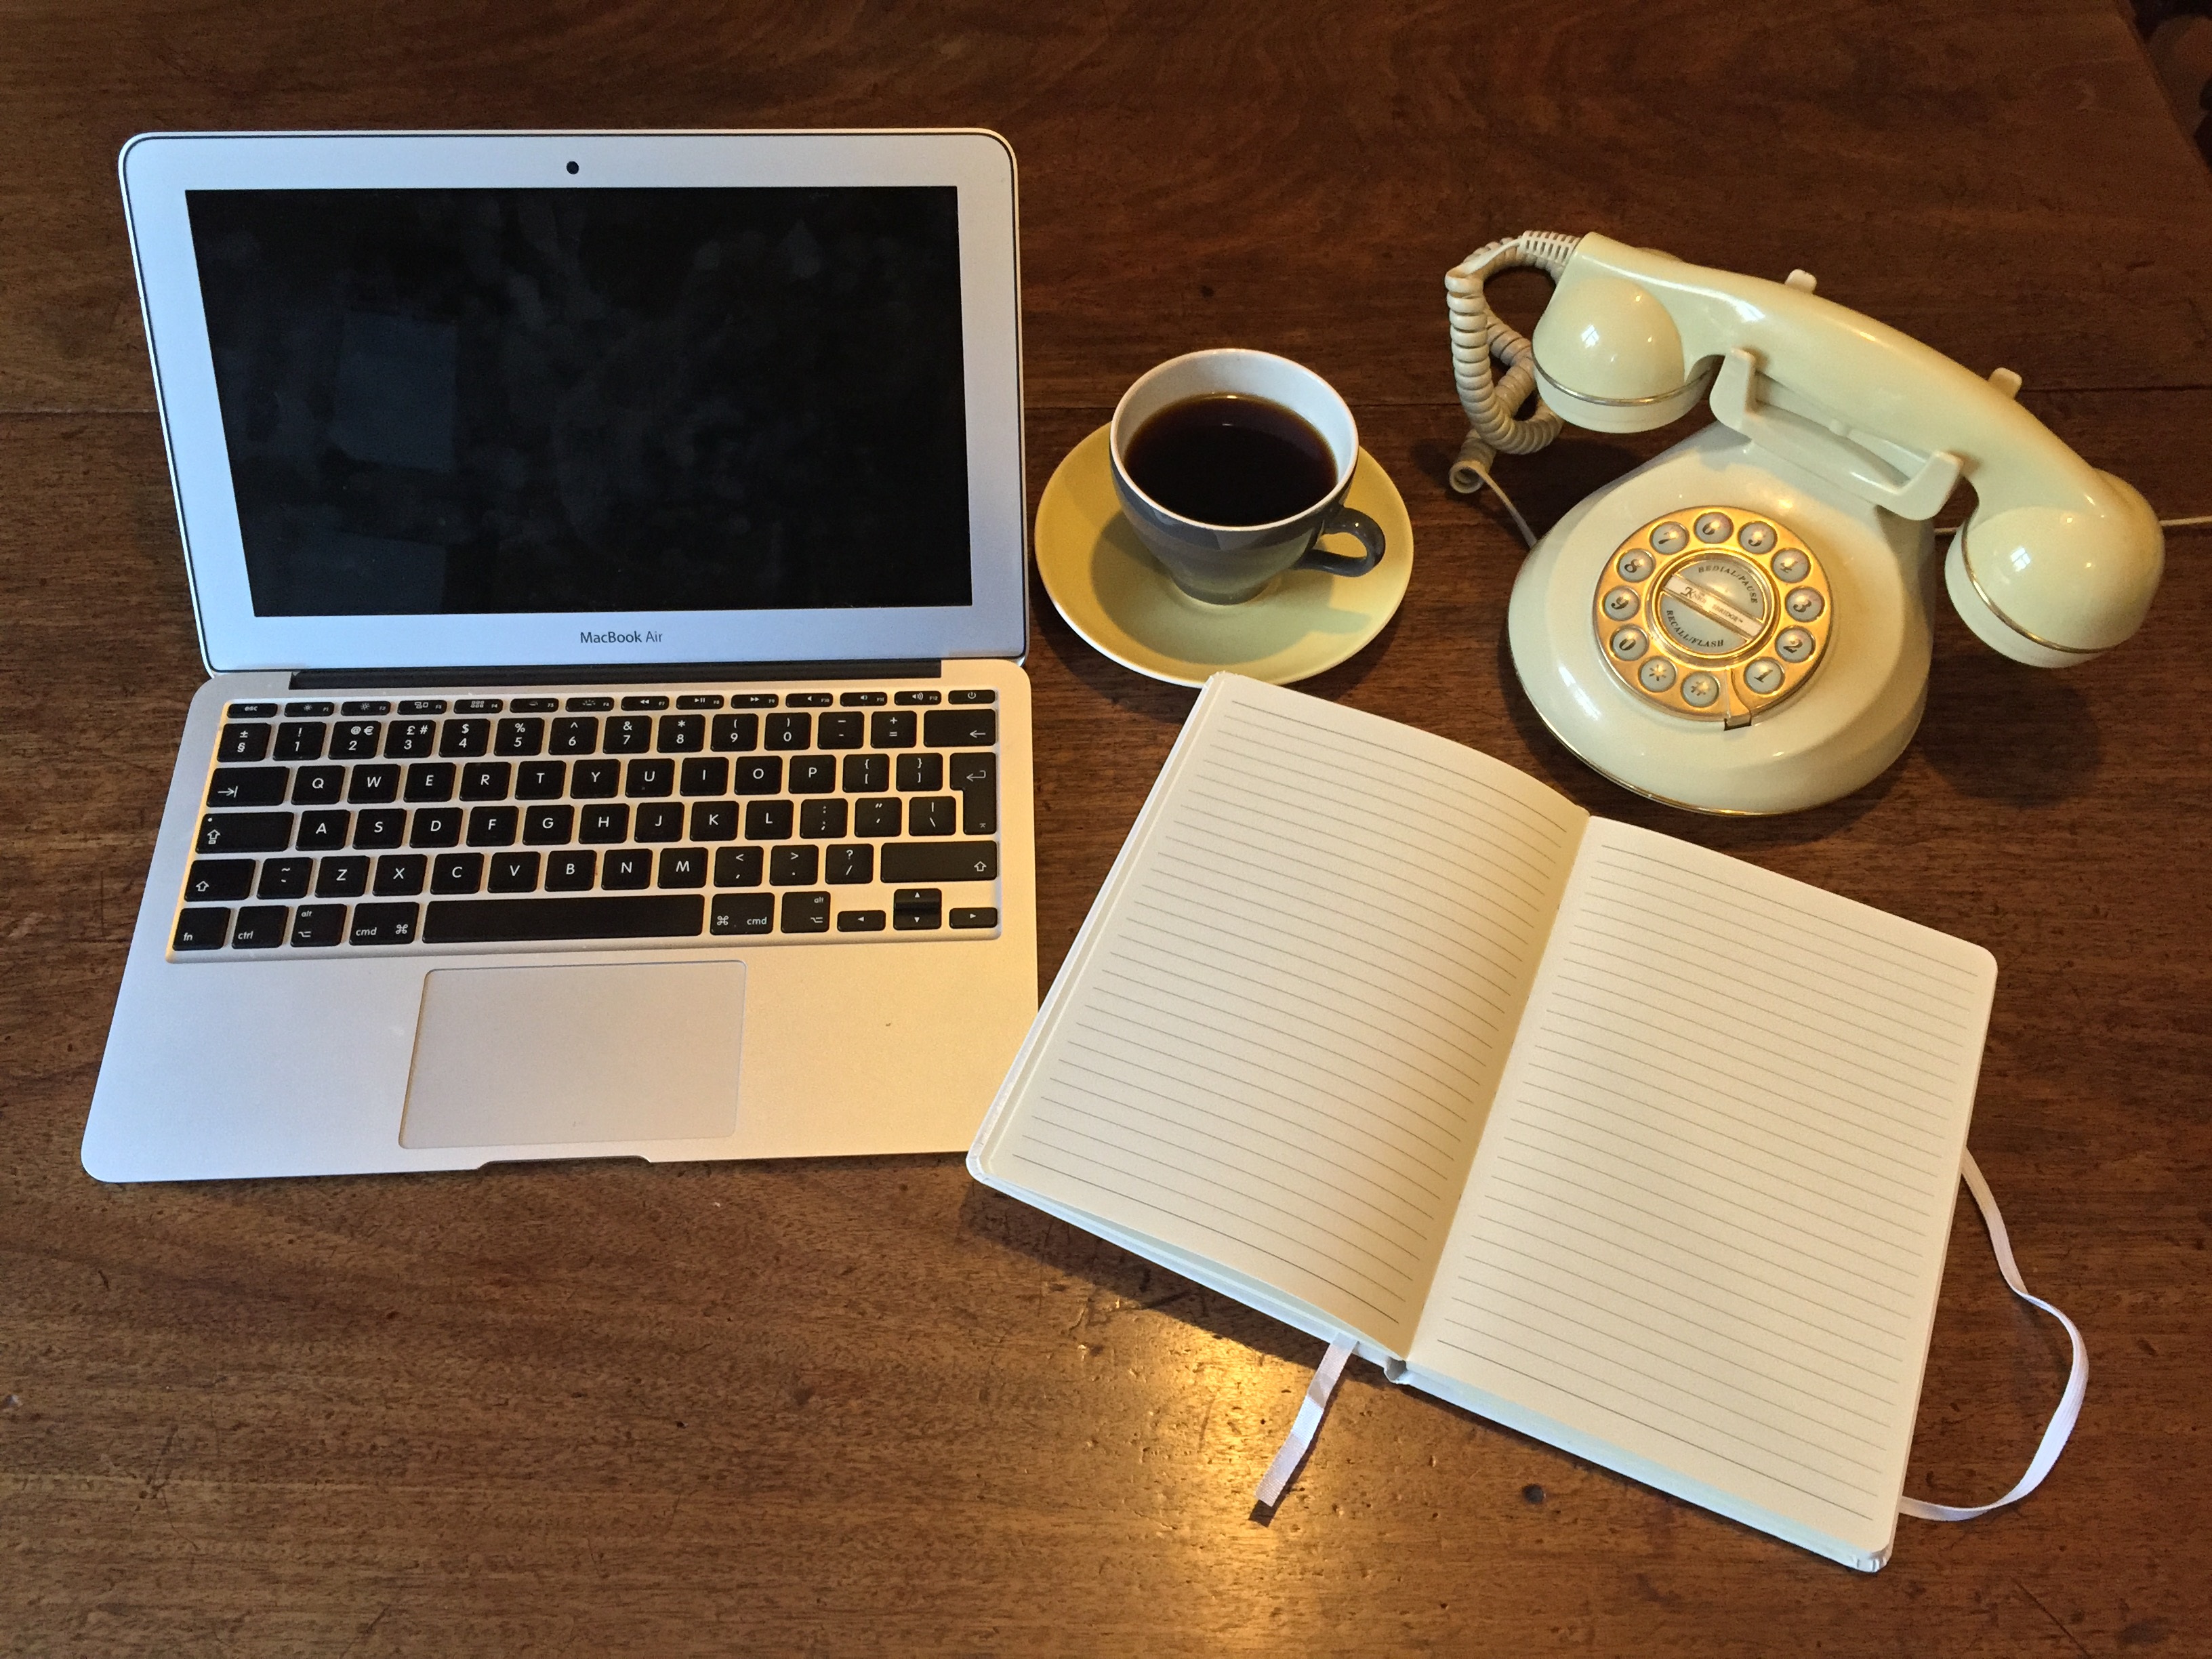
laptop, desk, notebook, macbook, work, coffee, technology, vintage, retro, phone, business, old telephone